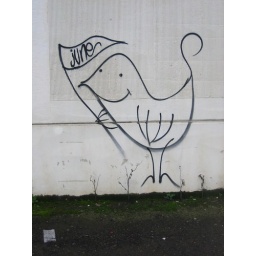
cute little actually life size tag on a wall in a warehouse district of Portland